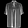
Label: Shirt